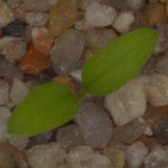
Label: common_chickweed